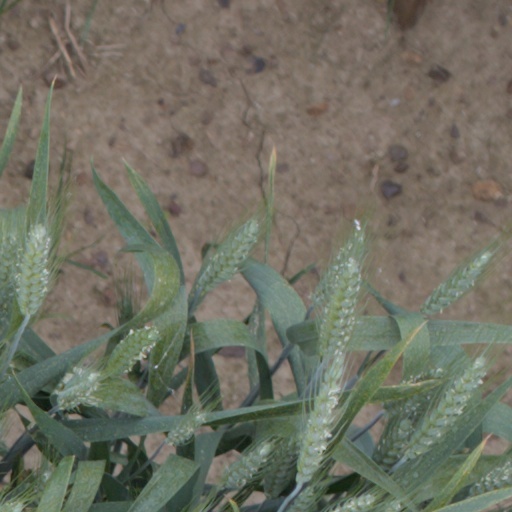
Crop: wheat